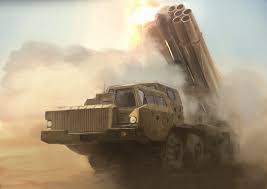
Label: Self Propelled Artillery